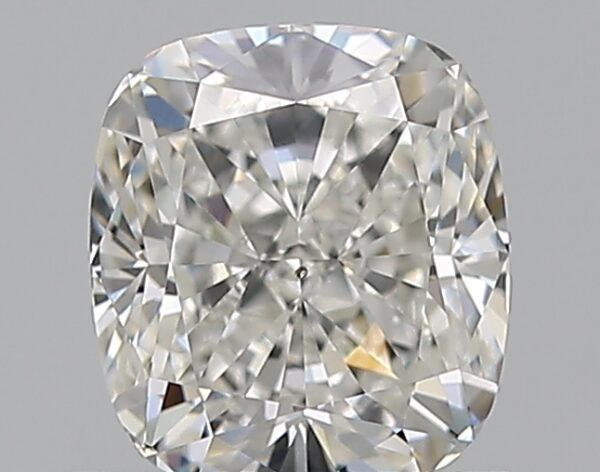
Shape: cushion
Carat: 1.03
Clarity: VS2
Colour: G
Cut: EX
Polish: EX
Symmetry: EX
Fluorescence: N
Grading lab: GIA
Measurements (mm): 6.03 x 5.41 x 3.74